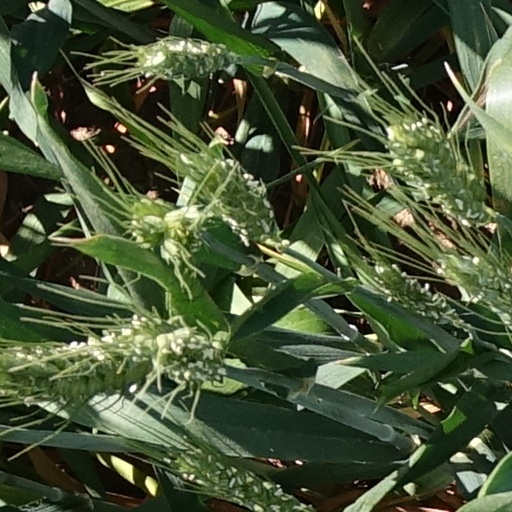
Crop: wheat